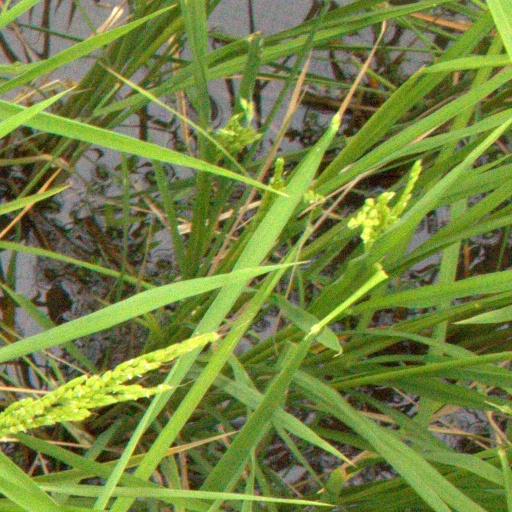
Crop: rice